Jesus Church (Berlin-Kaulsdorf)

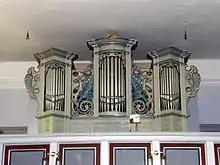
Organ

In the massive rapes of girls and women by the Soviet soldiers in the following weeks and months Grüber organised to hide girls and women. In 1945 Kaulsdorf turned out to be part of the Soviet Eastern Sector of Berlin.